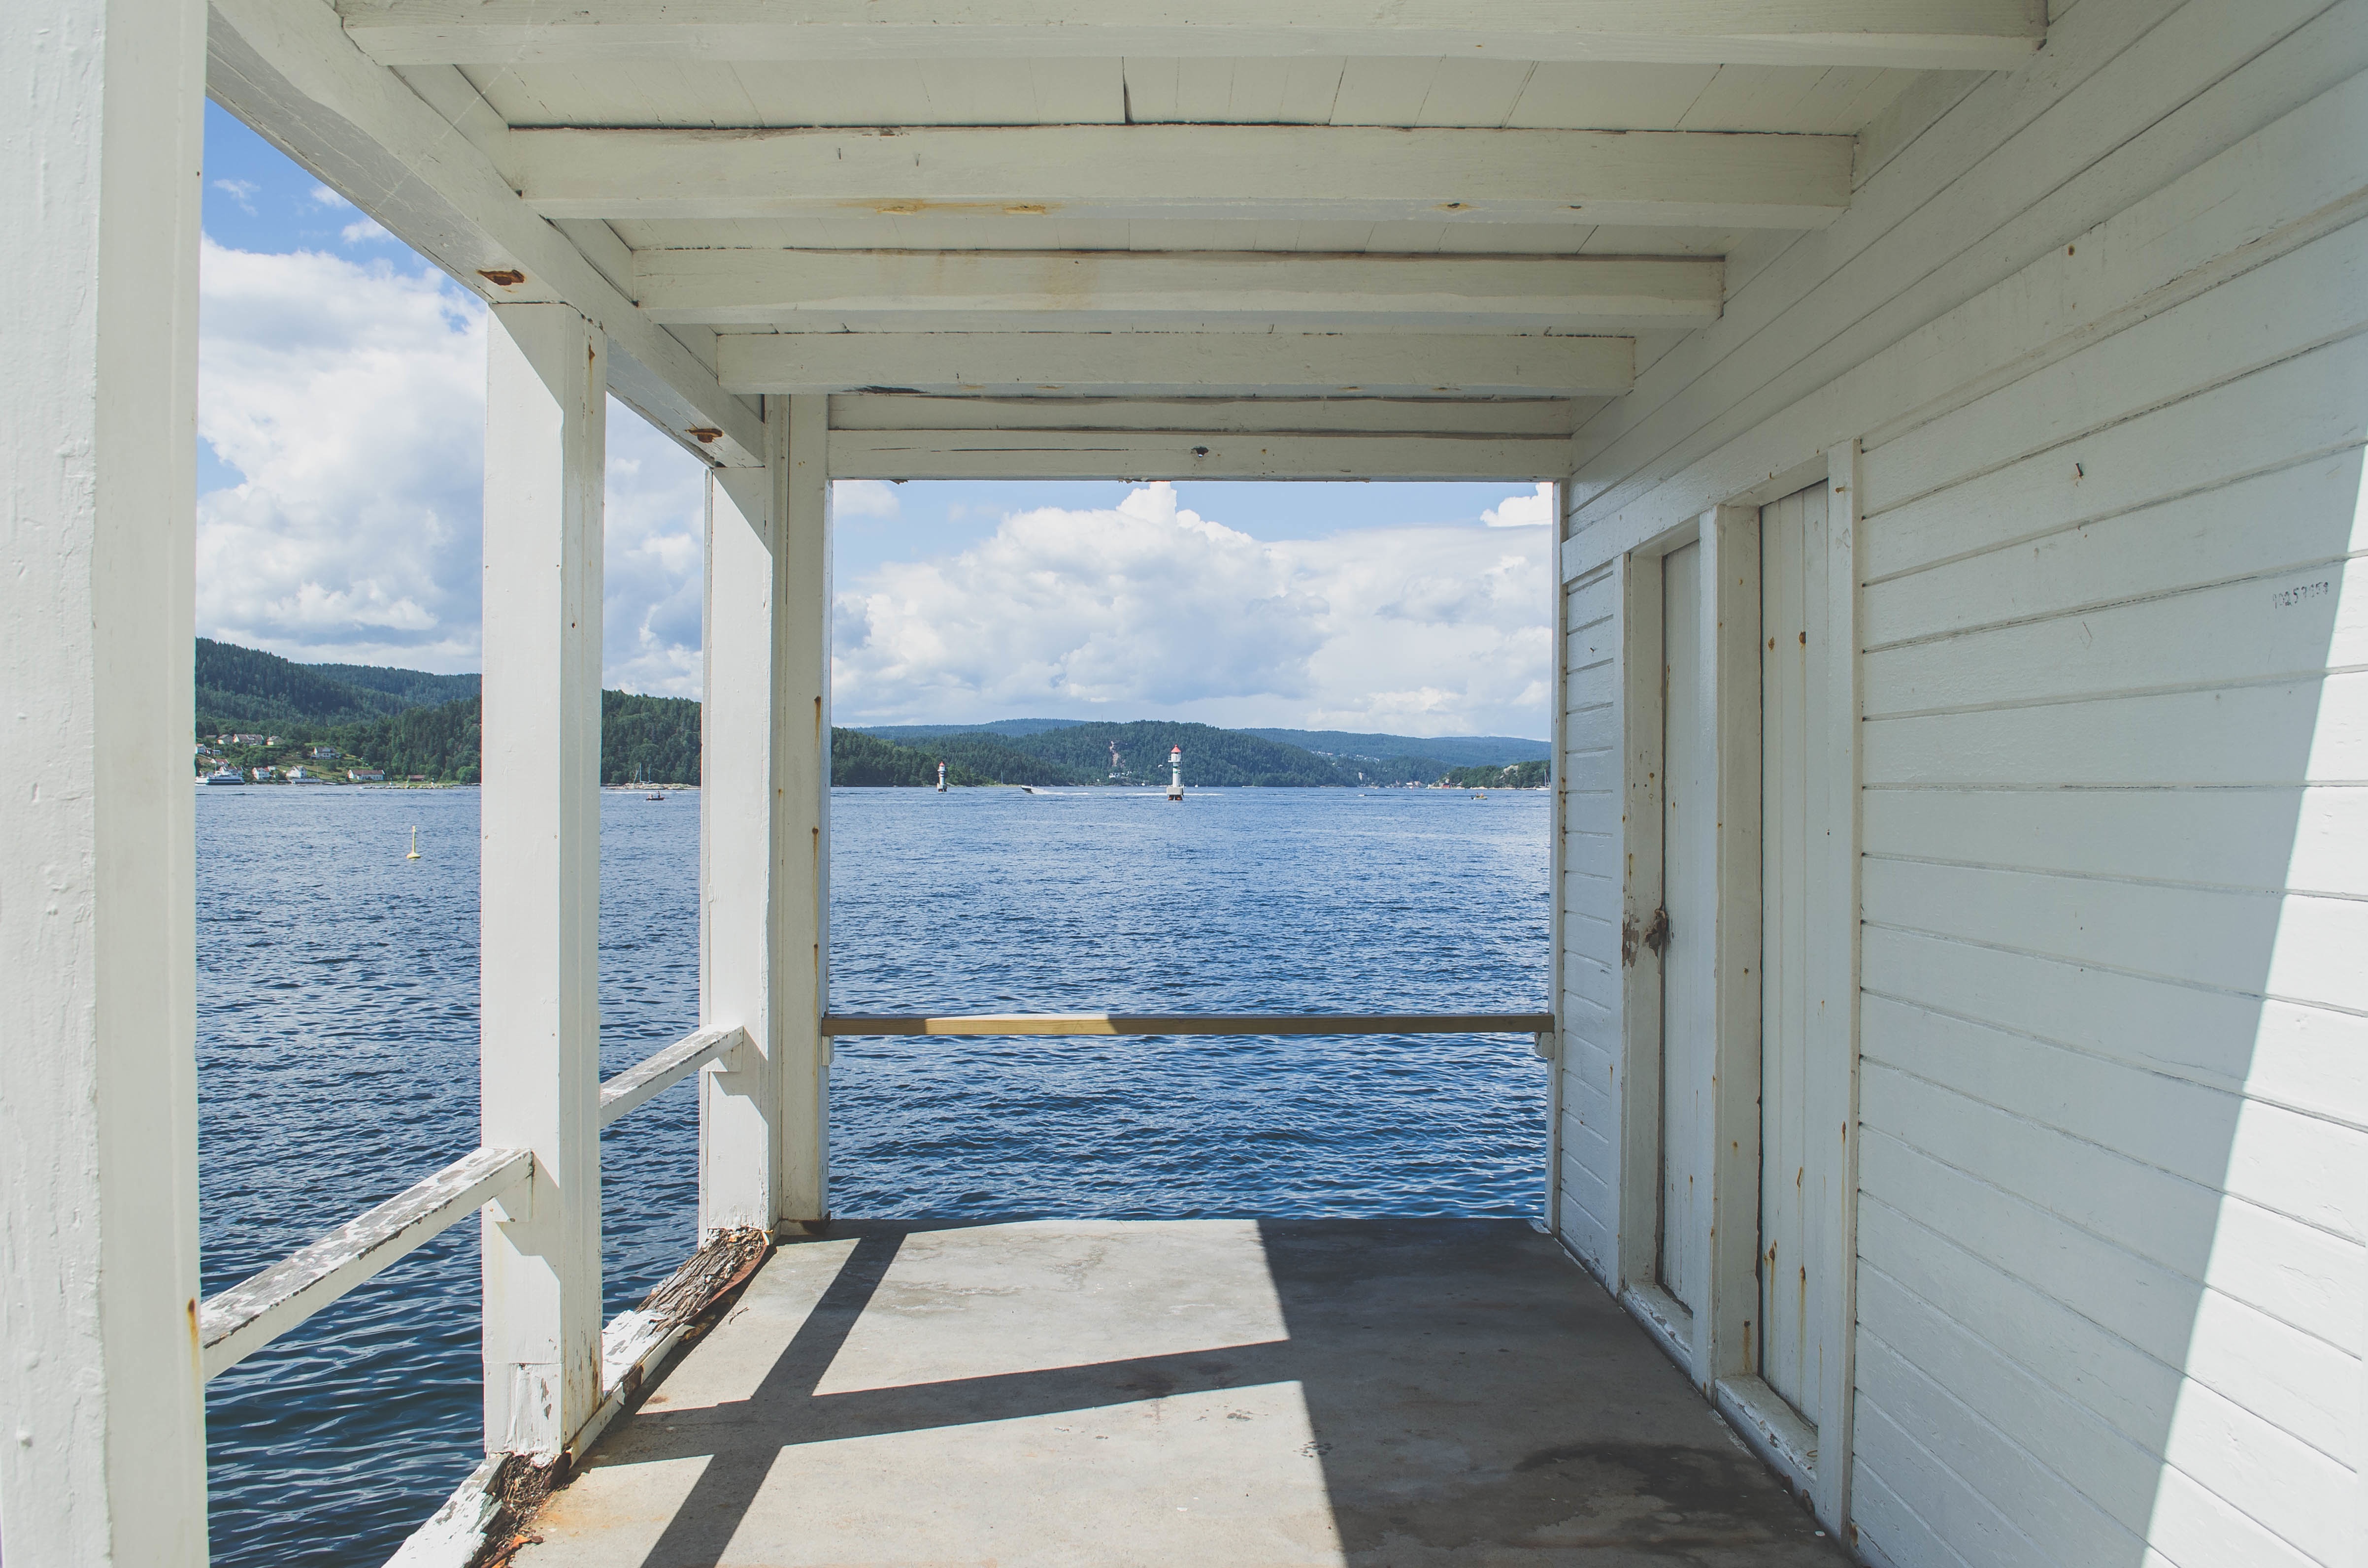
wood, villa, house, home, porch, walkway, swimming pool, cottage, property, apartment, interior design, estate, real estate